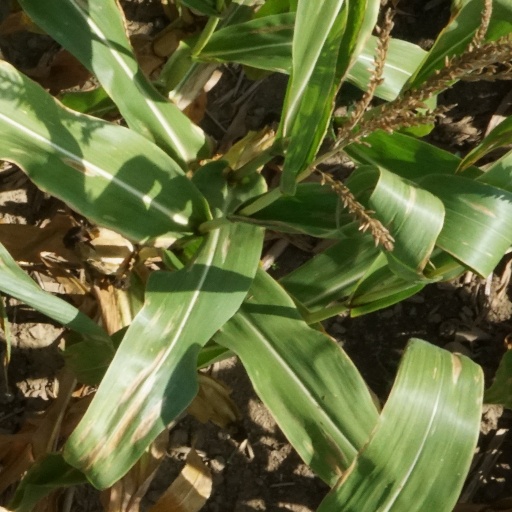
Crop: maize; corn